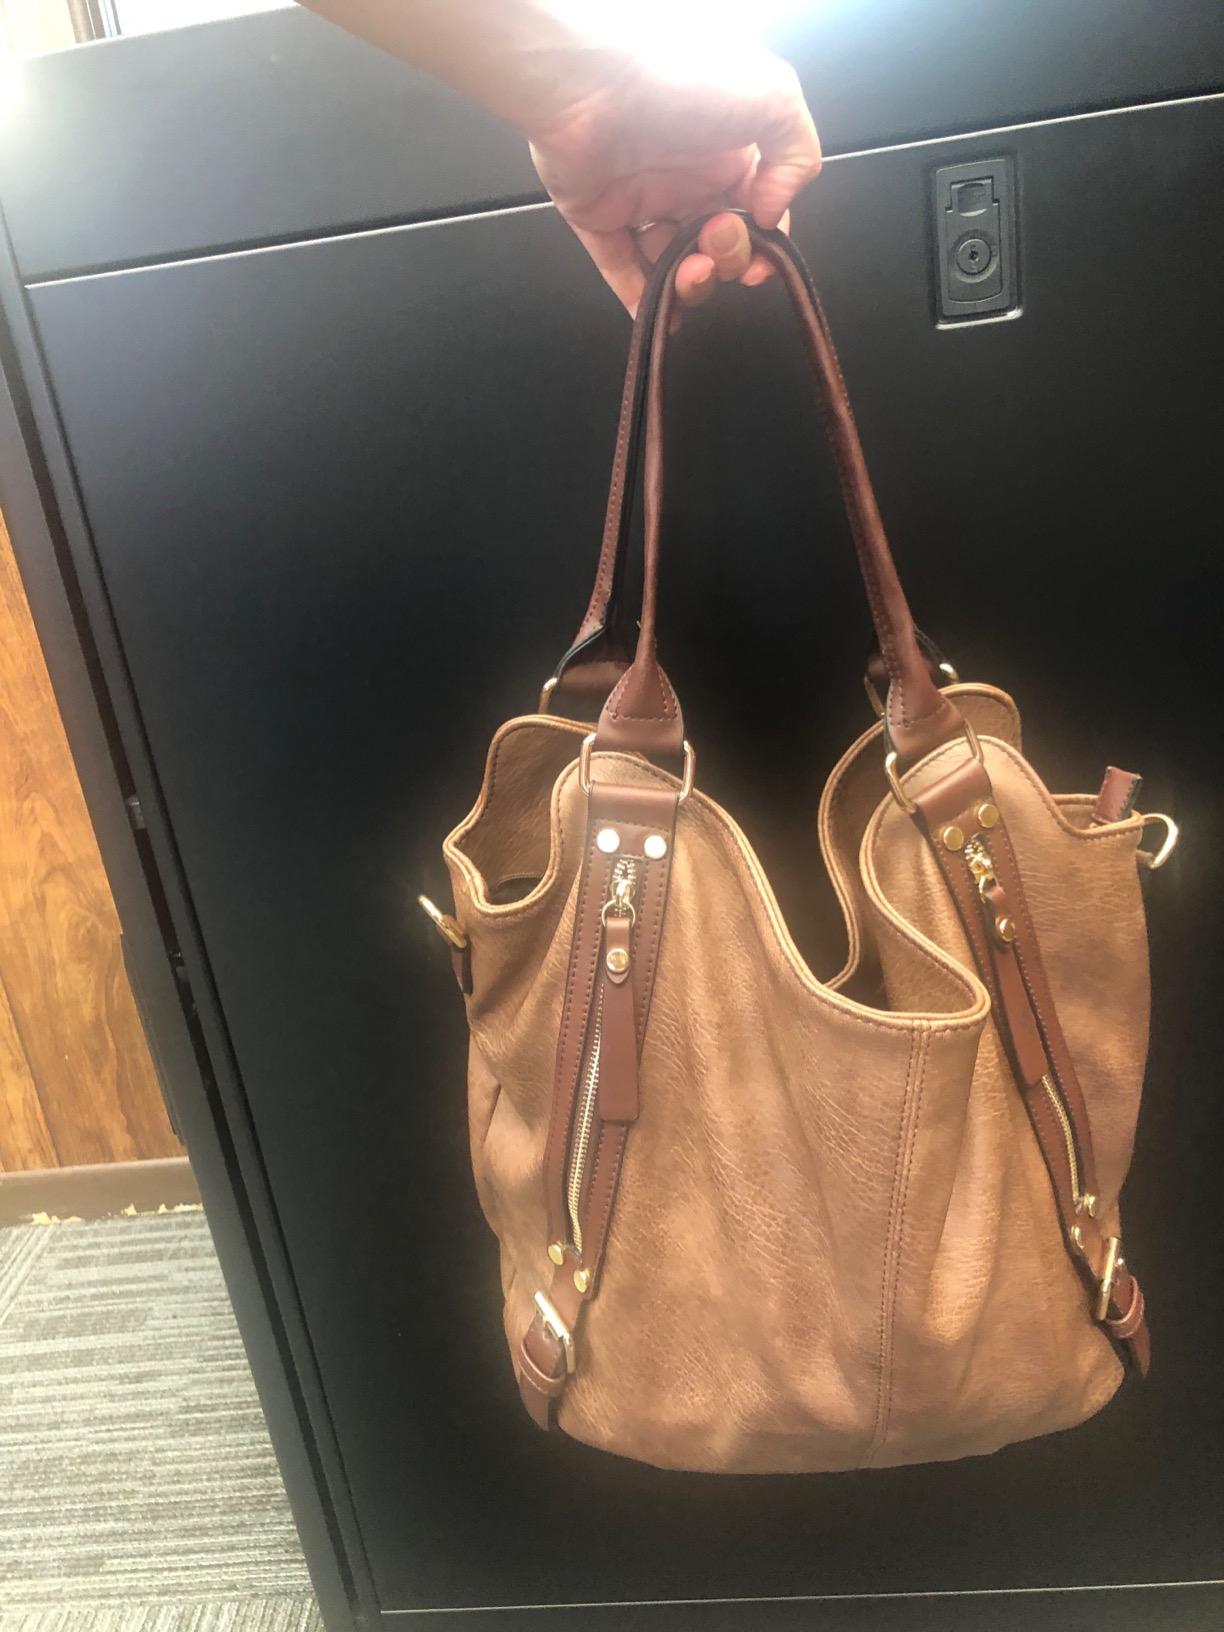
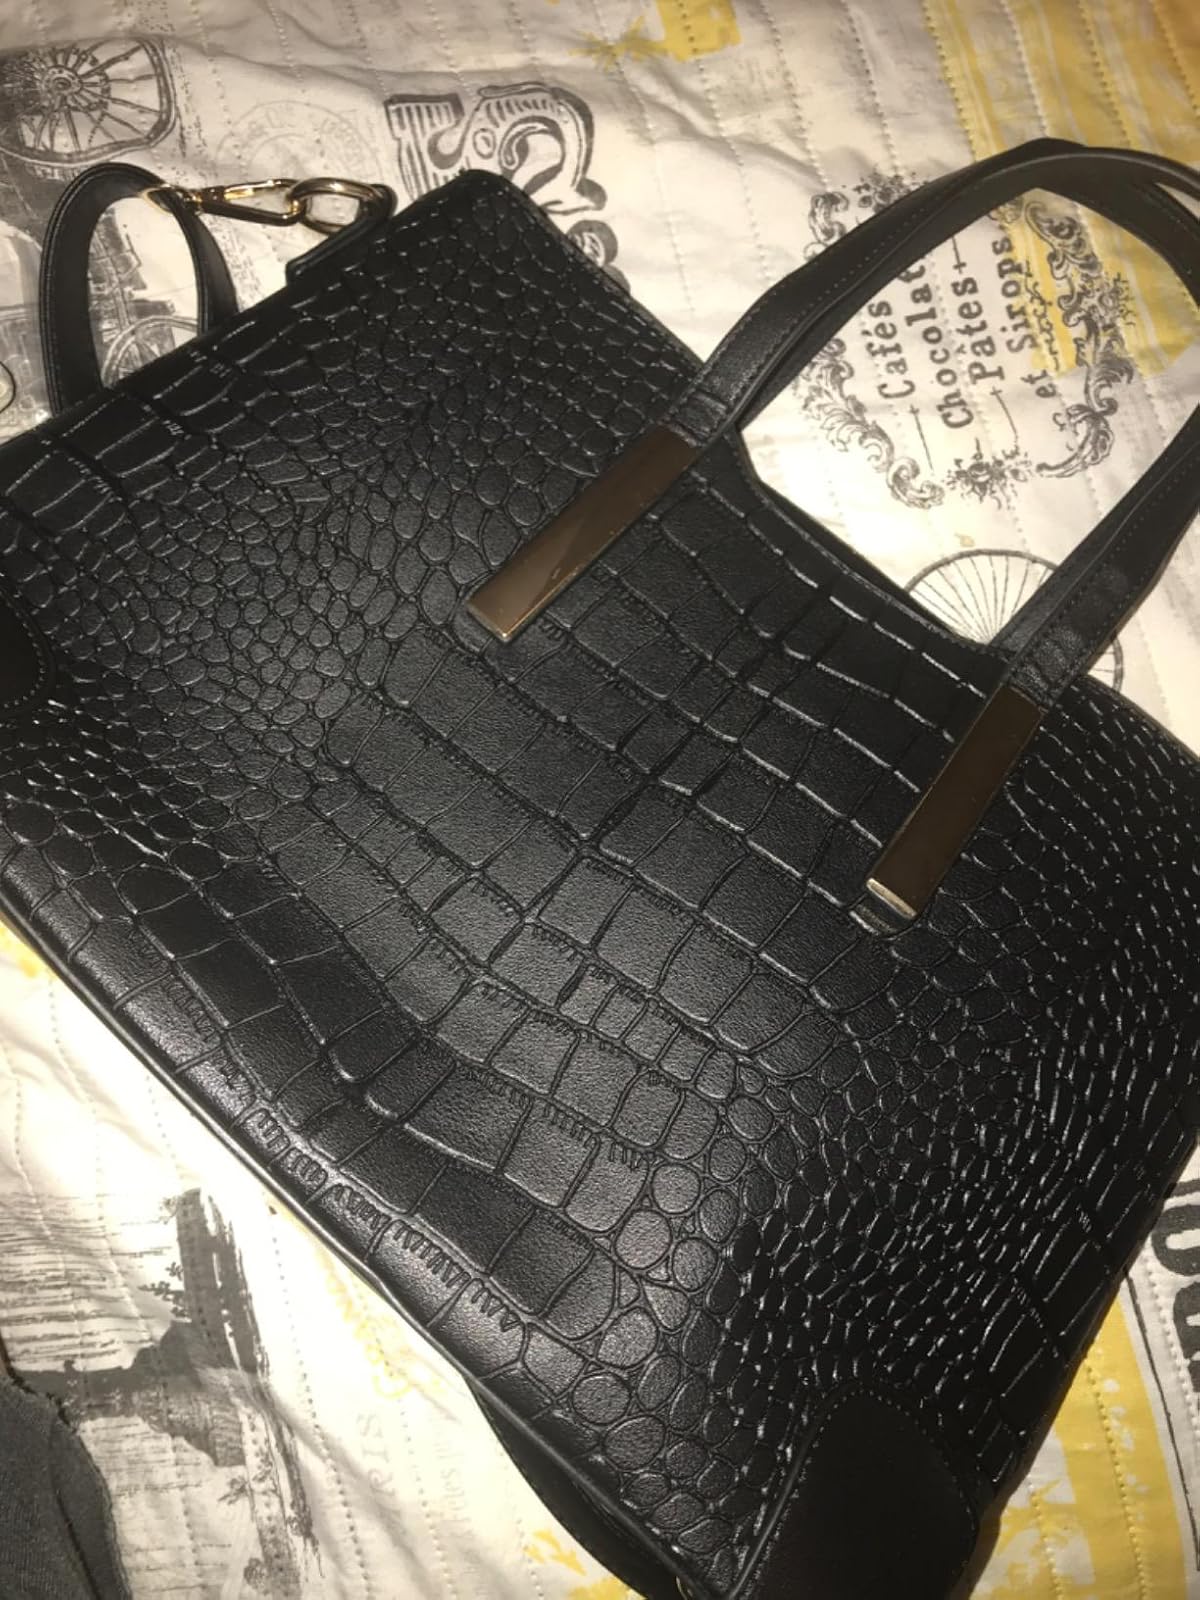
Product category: accessories_handbag
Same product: no